Garrison Melmoth

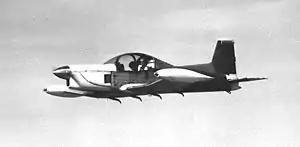
The Melmoth undergoing initial test flying in its earliest configuration

The Garrison Melmoth was an American homebuilt aircraft that was designed and built by Peter Garrison. The project was commenced in 1968 and it first flew on 6 September 1973. The aircraft was designed and built from scratch, drawing on Garrison's previous experience working on the Practavia Sprite. The Melmoth was destroyed on the ground in 1982, when another aircraft hit it.